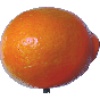
Label: Tangelo 1